Coyote

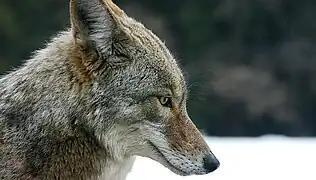
A closeup of a mountain coyote's ("C.l. lestes") head

Coyote males average in weight, while females average , though size varies geographically. Northern subspecies, which average , tend to grow larger than the southern subspecies of Mexico, which average . Total length ranges on average from ; comprising a tail length of , with females being shorter in both body length and height. The largest coyote on record was a male killed near Afton, Wyoming, on November19, 1937, which measured from nose to tail, and weighed . Scent glands are located at the upper side of the base of the tail and are a bluish-black color.